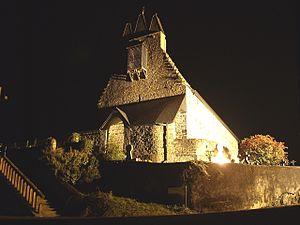
Églises possédant un clocher-mur, ou clocher à peigne, clocher-arcade ou campenard.